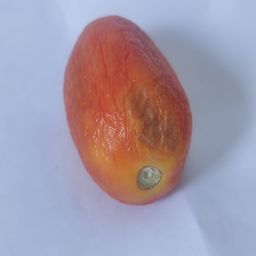
Crop: Tomato
Quality: Damaged